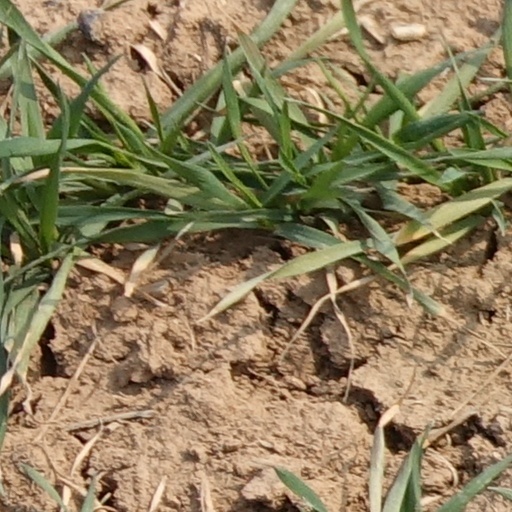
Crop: wheat